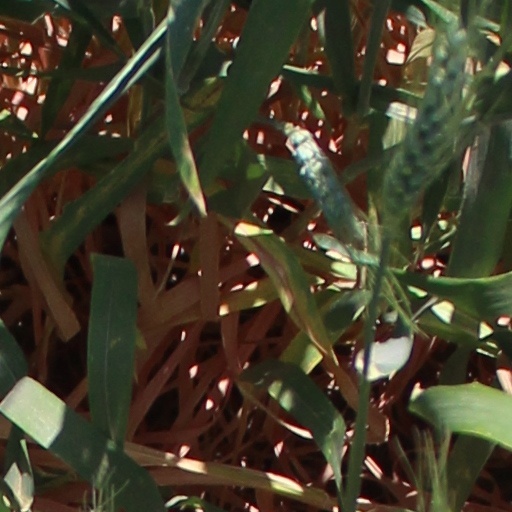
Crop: wheat